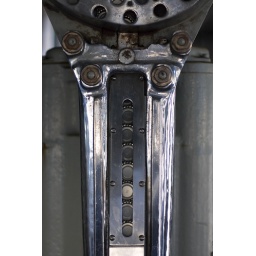
A machine full of Big Red bottle caps at the Dr. Pepper bottling factory in Dublin, TX.